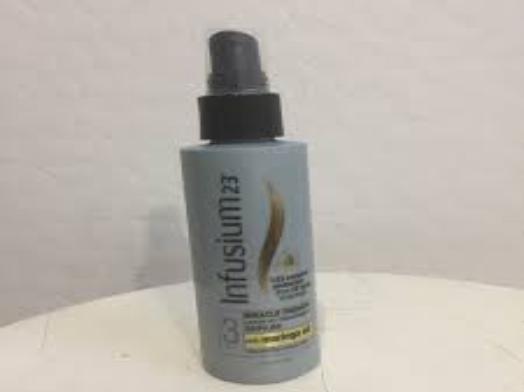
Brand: Infusium 23
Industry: Necessities